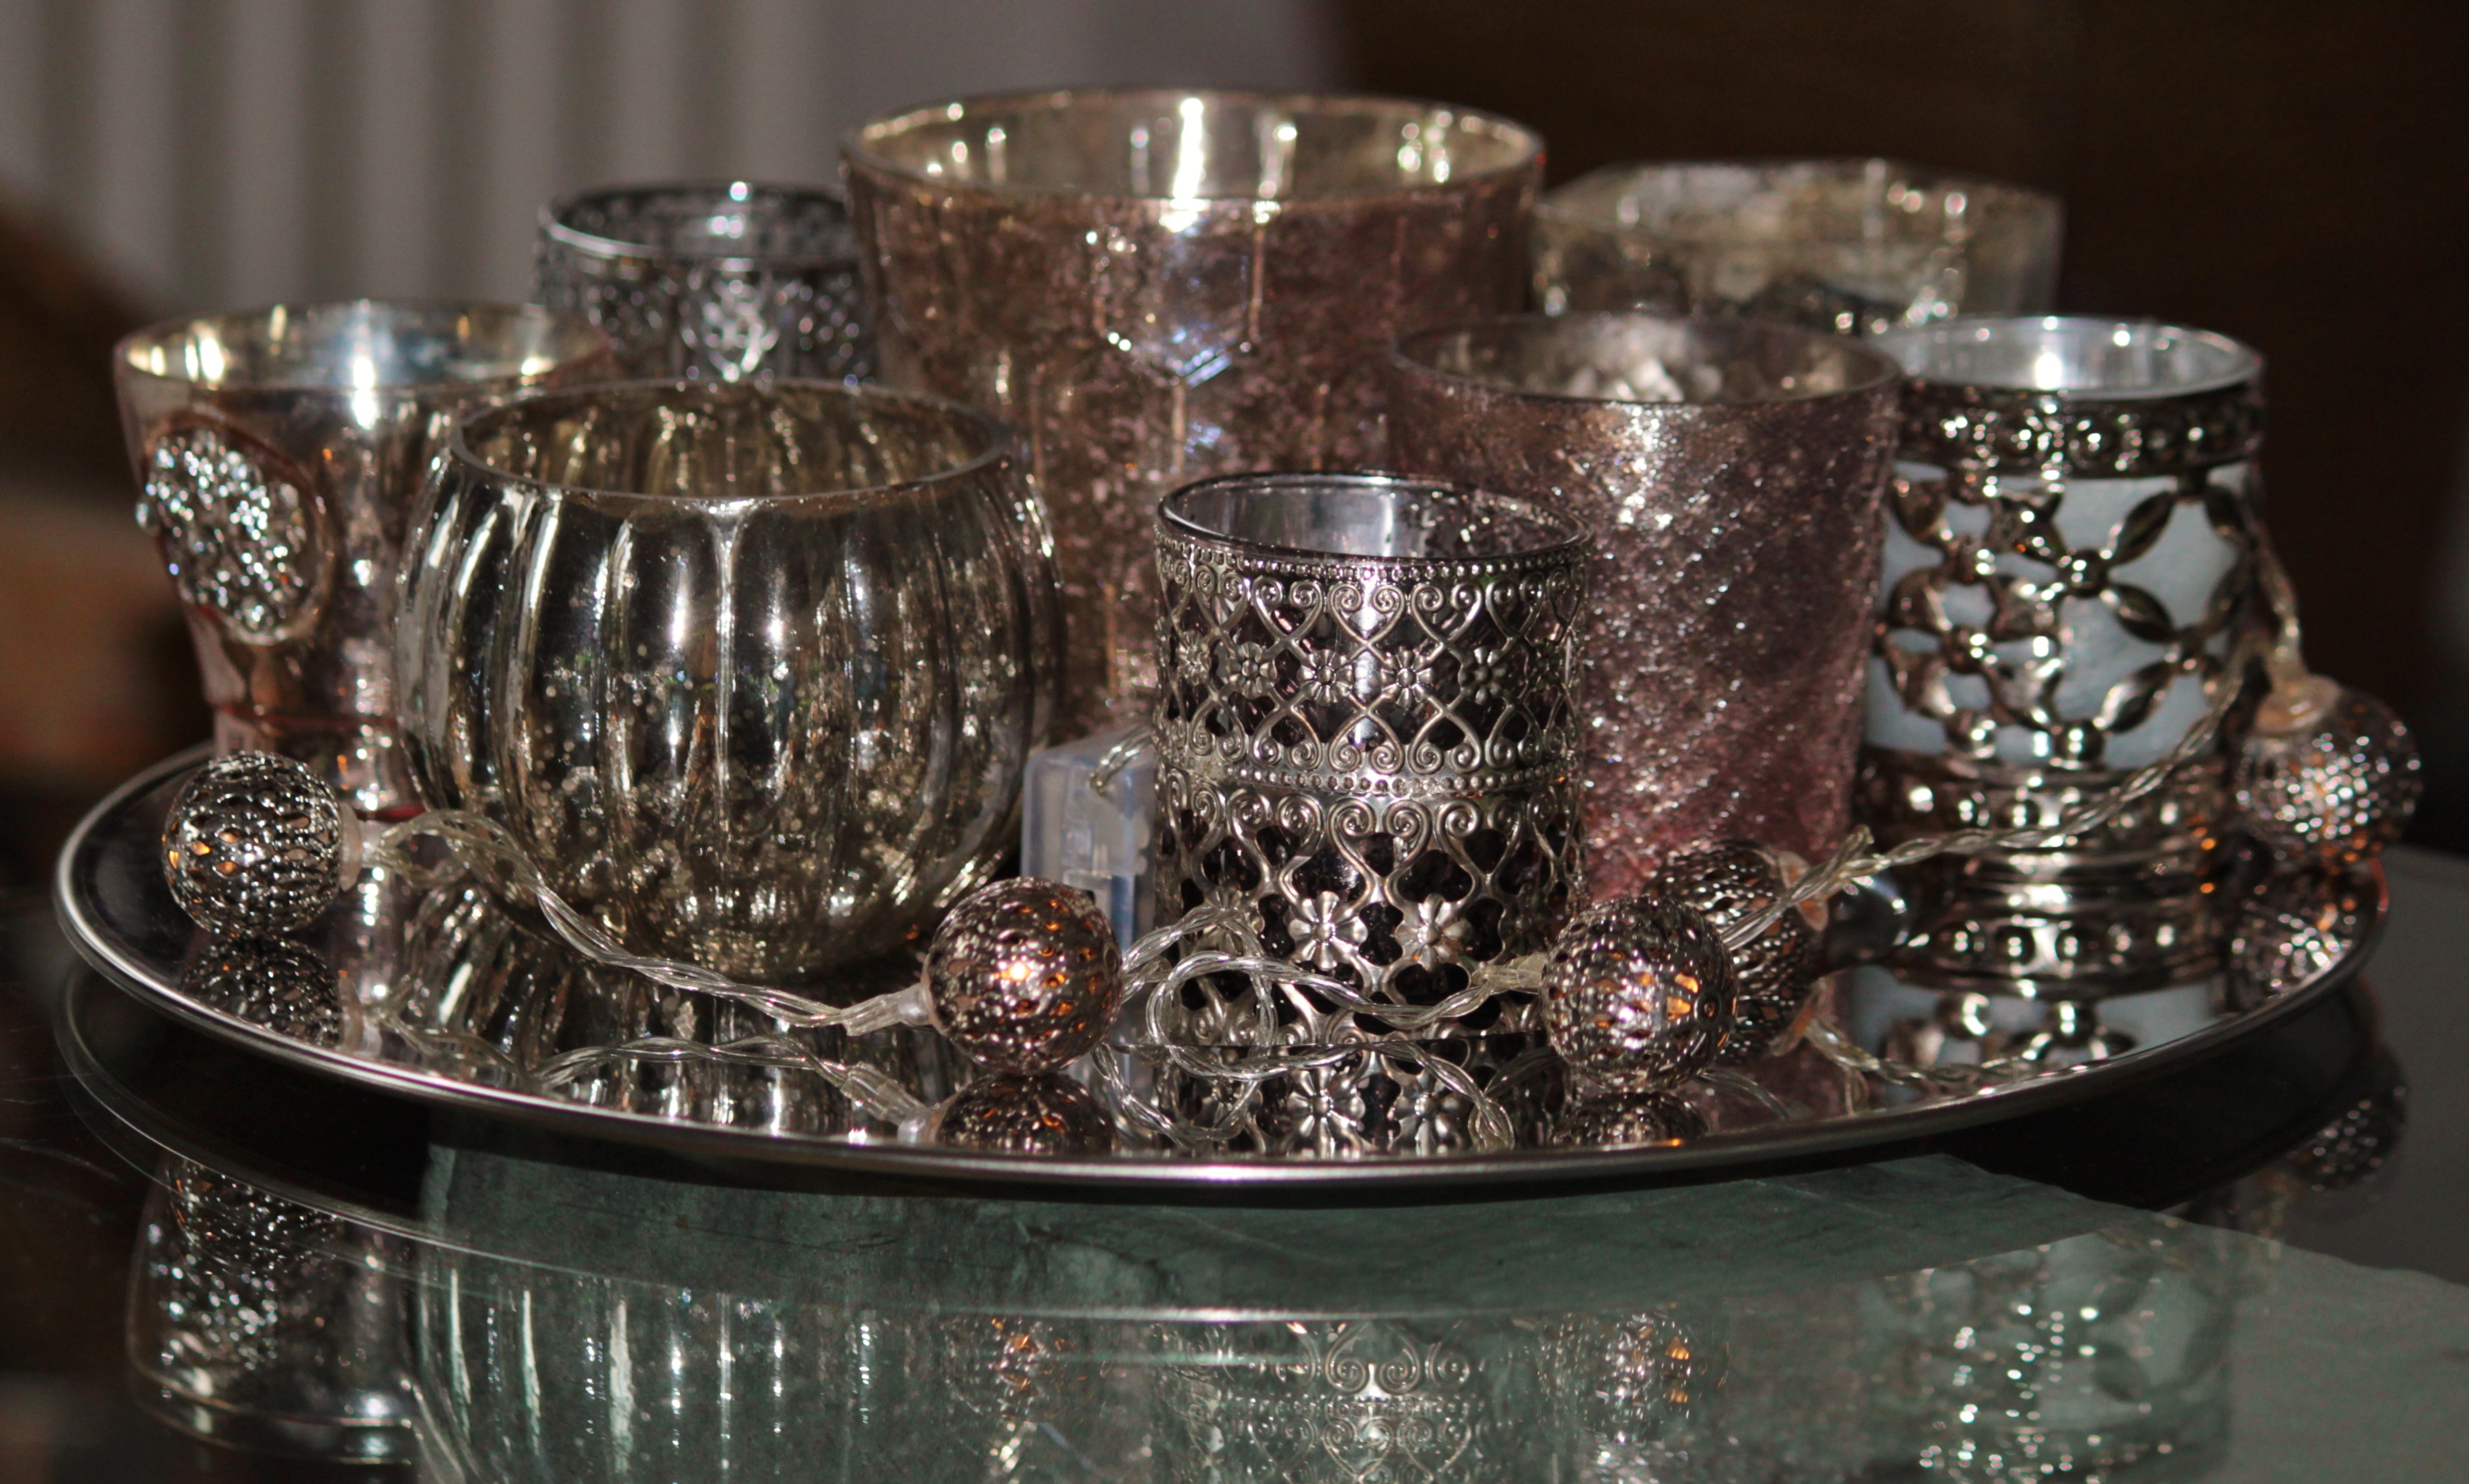
glass, atmosphere, metal, plate, lighting, tray, material, candlestick, ornament, deco, lights, candles, silver, glasses, decorated, shiny, mood, mirroring, polished, silvery, tea light holder, silver tray, silver plate